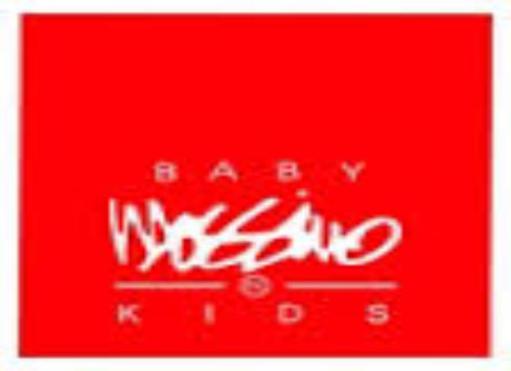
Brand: mossimo
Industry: Clothes